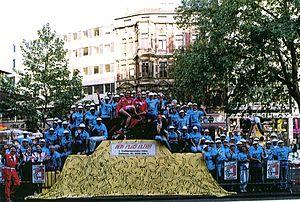
Ruhender Verkehr est une sculpture issue d'une performance de Wolf Vostell à Cologne en 1969.